All In: London (2023)

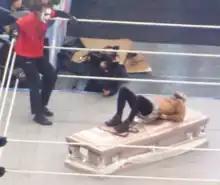
Sting (left) and Darby Allin (right) in a coffin match at the event.

After that, Darby Allin and Sting (who revived his "Joker Sting" facepaint for the event) battled Christian Cage and Swerve Strickland (accompanied by Prince Nana) in a coffin match. In the opening moments, Strickland and Christian delivered simultaneous spears to Allin and Sting. Allin then performed a Stundog Millionaire and a cannonball dive to Strickland. After Luchasaurus interfered on behalf of Cage and Strickland, Nick Wayne attacked him with a skateboard, but was beaten down and carried from ringside by Luchasaurus. Sting then locked in the Scorpion Deathlock on Christian, but Strickland hit Sting with a chair, allowing Christian to hit a low blow on Sting with a baseball bat. Strickland then delivered the Swerve Stomp and put Sting into the coffin, but Sting used the baseball bat to prevent the lid of the coffin from closing. As Strickland attempted a 450° splash to Sting on top of the coffin, Sting moved out of the way and delivered the Scorpion Deathdrop on top of the coffin. Allin then performed the Coffin Drop to Strickland on top of the coffin and shut the lid to win the match.